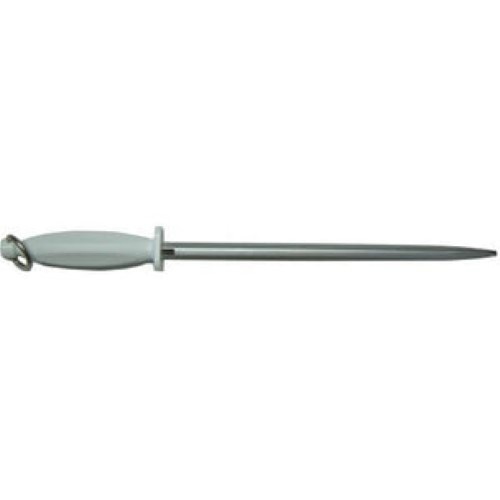
Butchers Steel Plastic Handle P202 #6 Dual Cut 300mm Egginton
Introducing the Butchers Steel Plastic Handle P202 #6 Dual Cut 300mm Egginton, your ultimate tool for precision sharpening. Designed for professional chefs and home cooks alike, this high-quality sharpening steel features a robust 300mm blade made from high carbon chrome vanadium steel, ensuring durability and superior performance. The blade is expertly hardened to 64° Rockwell C, offering incredible strength and longevity, while the hard chrome plating provides a smooth surface to enhance sharpening efficiency. What sets this Butchers Steel apart is its unique Dual Cut design. With one quarter offering a #3 Fine Cut and the other quarter a No. 7 Polished finish, this tool is perfect for honing a variety of blade types. The non-absorbent white polypropylene handle is ergonomically designed for comfort and grip, promoting safe and effective use during sharpening. Featuring a 38mm square guard for added safety and a stainless steel hanging ring for easy storage, the P202 #6 is as functional as it is stylish. Elevate your kitchen experience with the Butchers Steel Plastic Handle P202 #6, ensuring your knives remain razor-sharp with every use. Perfect for chefs, culinary students, and cooking enthusiasts looking for reliable sharpening tools, this product is a must-have in any kitchen arsenal. Whether you’re preparing for a dinner party or looking to maintain your everyday kitchen knives, this sharpening steel makes the task effortless and efficient. Our best selling Professional Sharpening Steel is available with aÂ round sectionÂ blade in high carbon chrome vanadium steel, hardened to 64Â° Rockwell C and hard chrome plated.Â This Steel is fitted with a sterilisable, non-absorbent white polypropylene handle with a 38mm square guard and stainless steel hanging ring. A Dual Cut Steel with two quarters # 3 Fine Cut and the other two quarters are No. 7 Polished finish, 300mm blade.
Brand: CELAWFORD-SF
Category: Home & Garden > Kitchen & Dining > Kitchen Appliances > Knife Sharpeners > Honing Steels